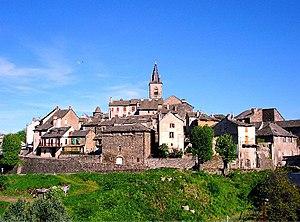
Le lac de Pareloup ou retenue de Pareloup se trouve dans l'Aveyron, entre Rodez et Millau sur le plateau du Lévézou à 805 m d'altitude.